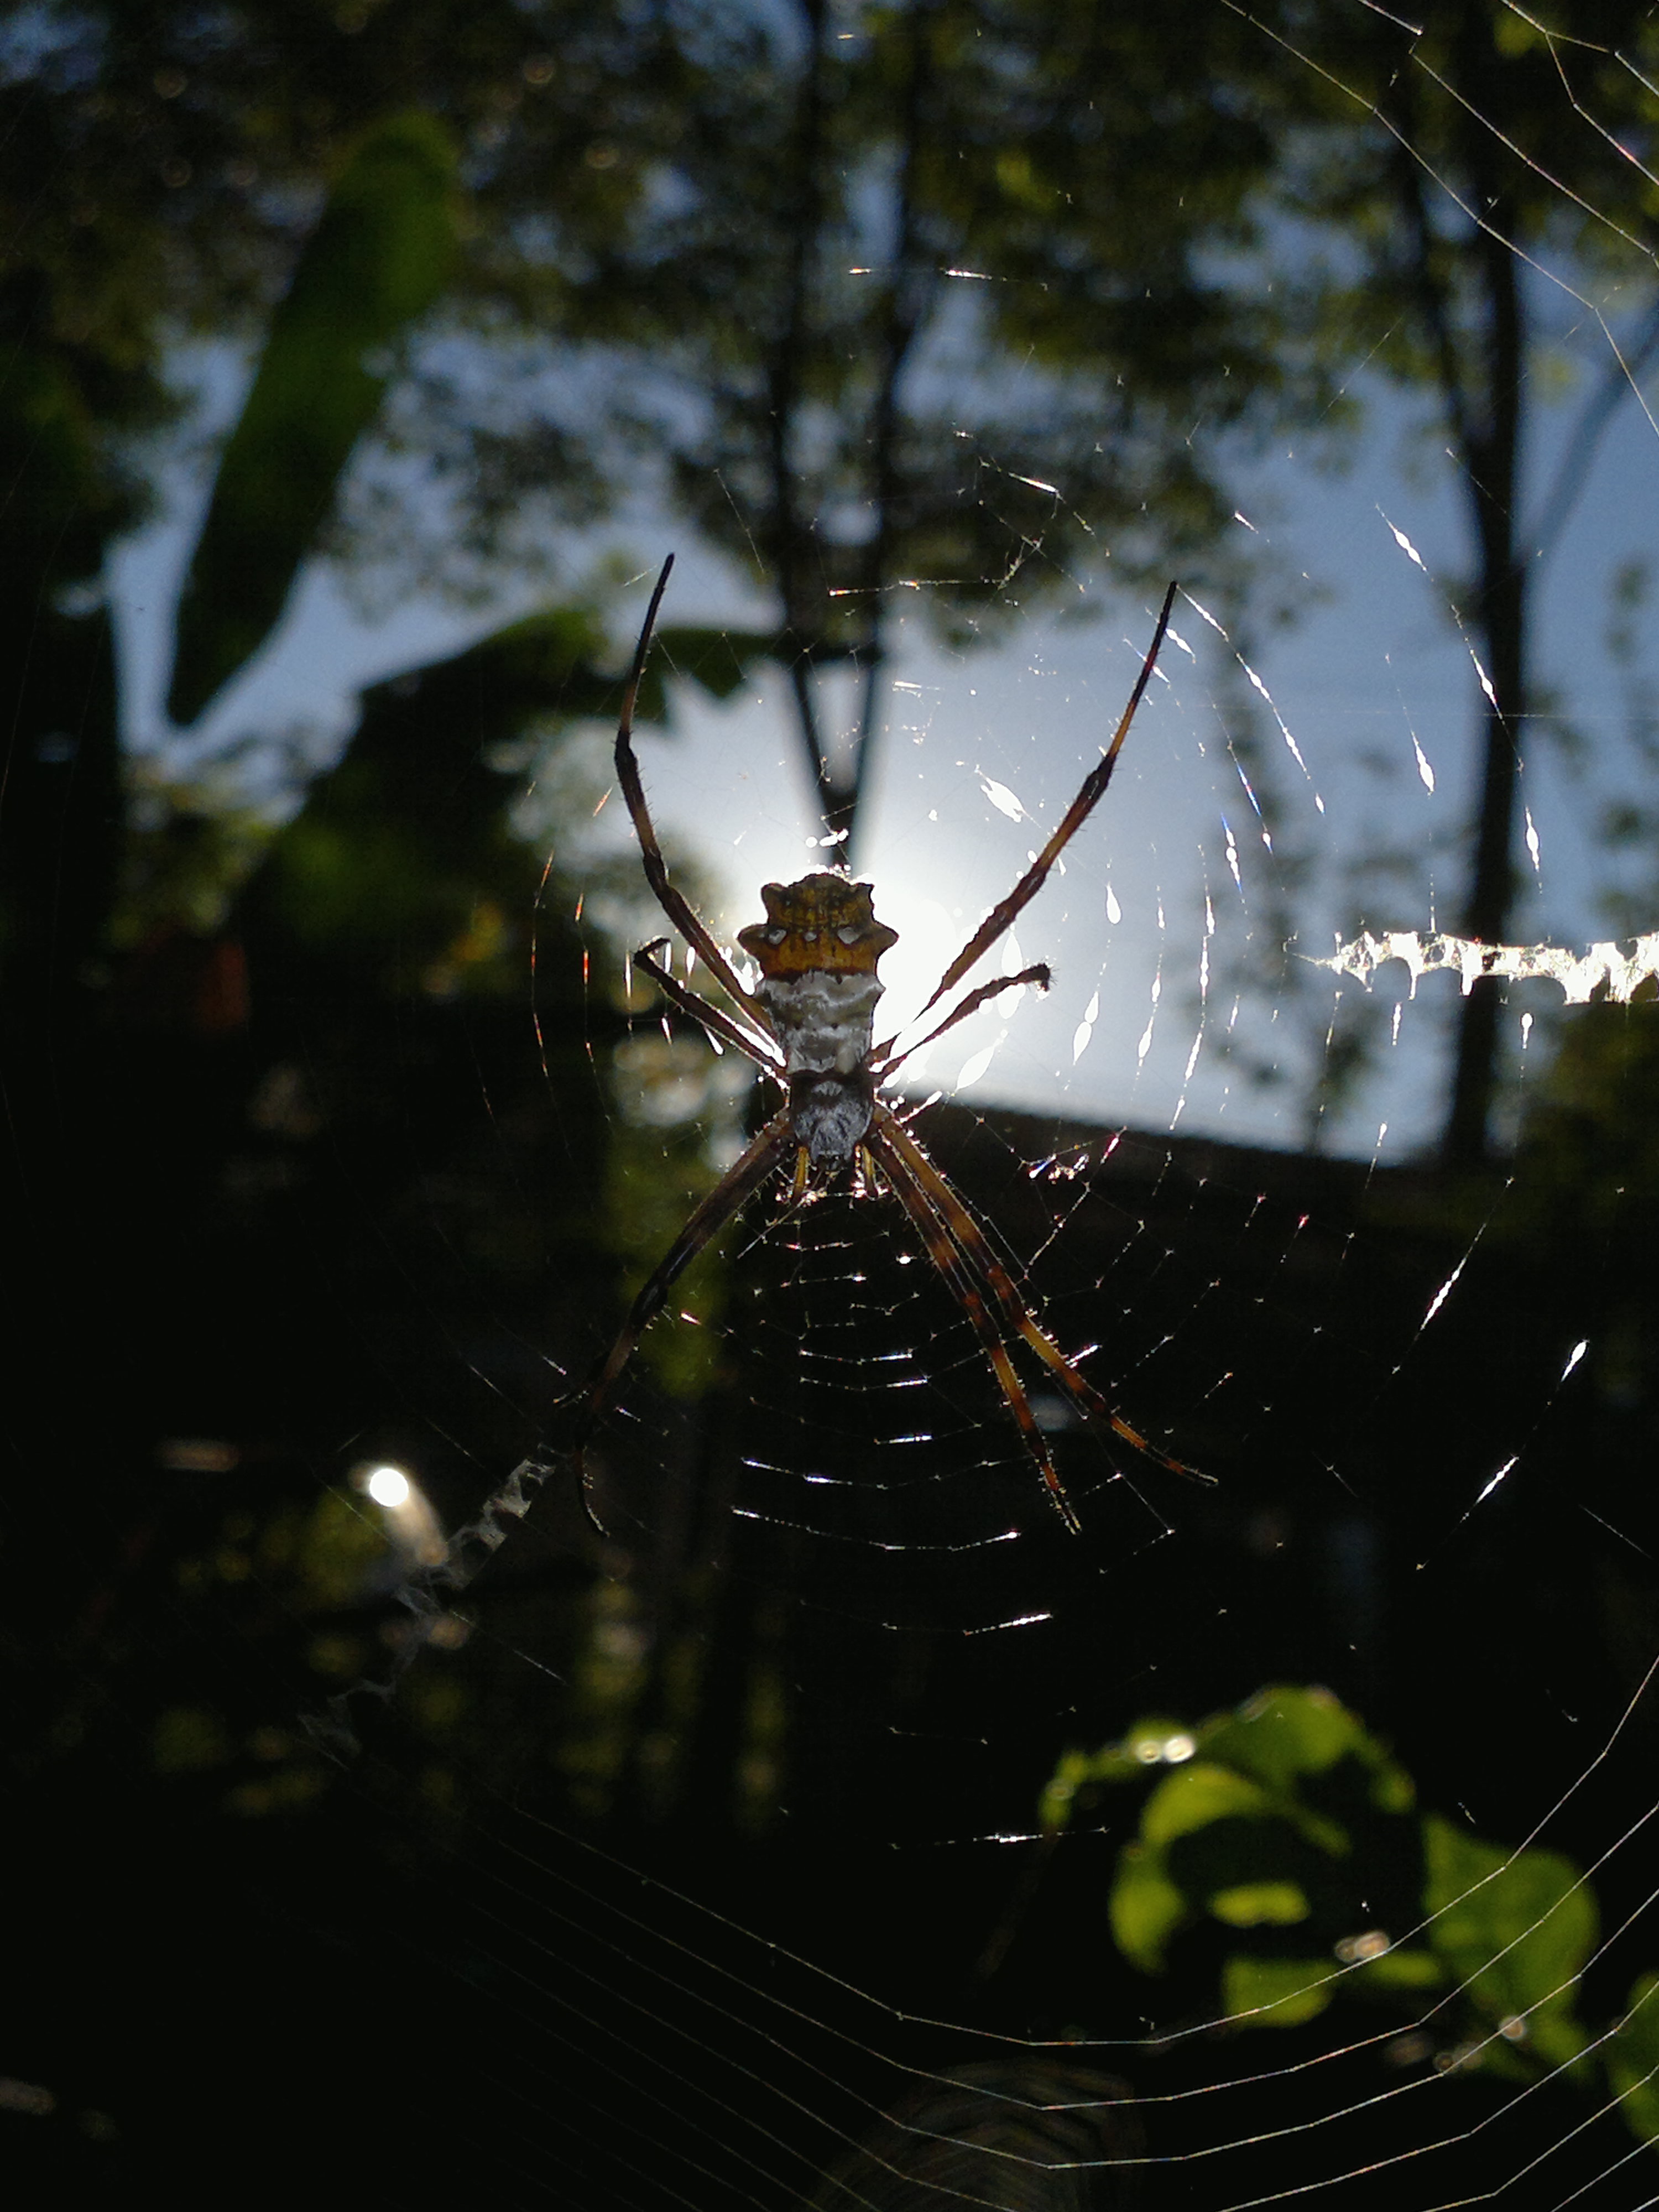
nature, leaf, reflection, insect, fauna, invertebrate, spider web, spider, arachnid, arana, argiope, argentata, macro photography, arthropod